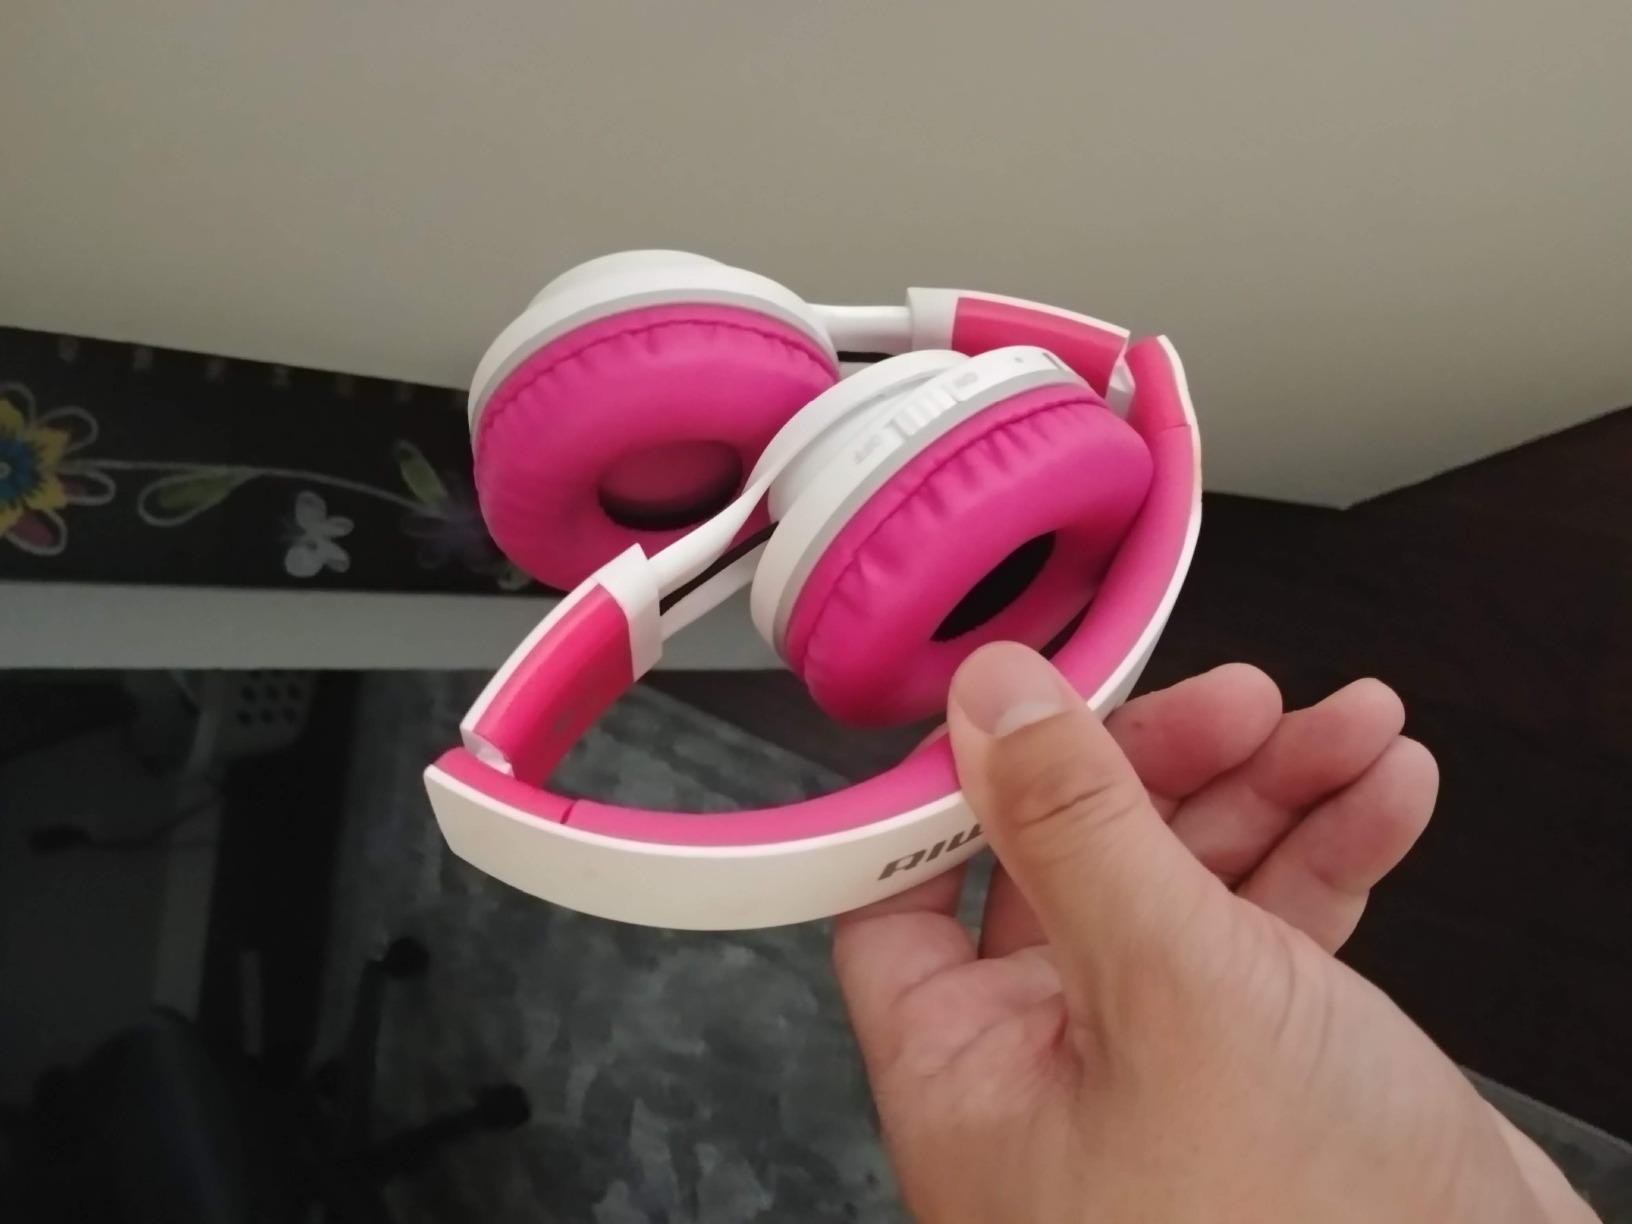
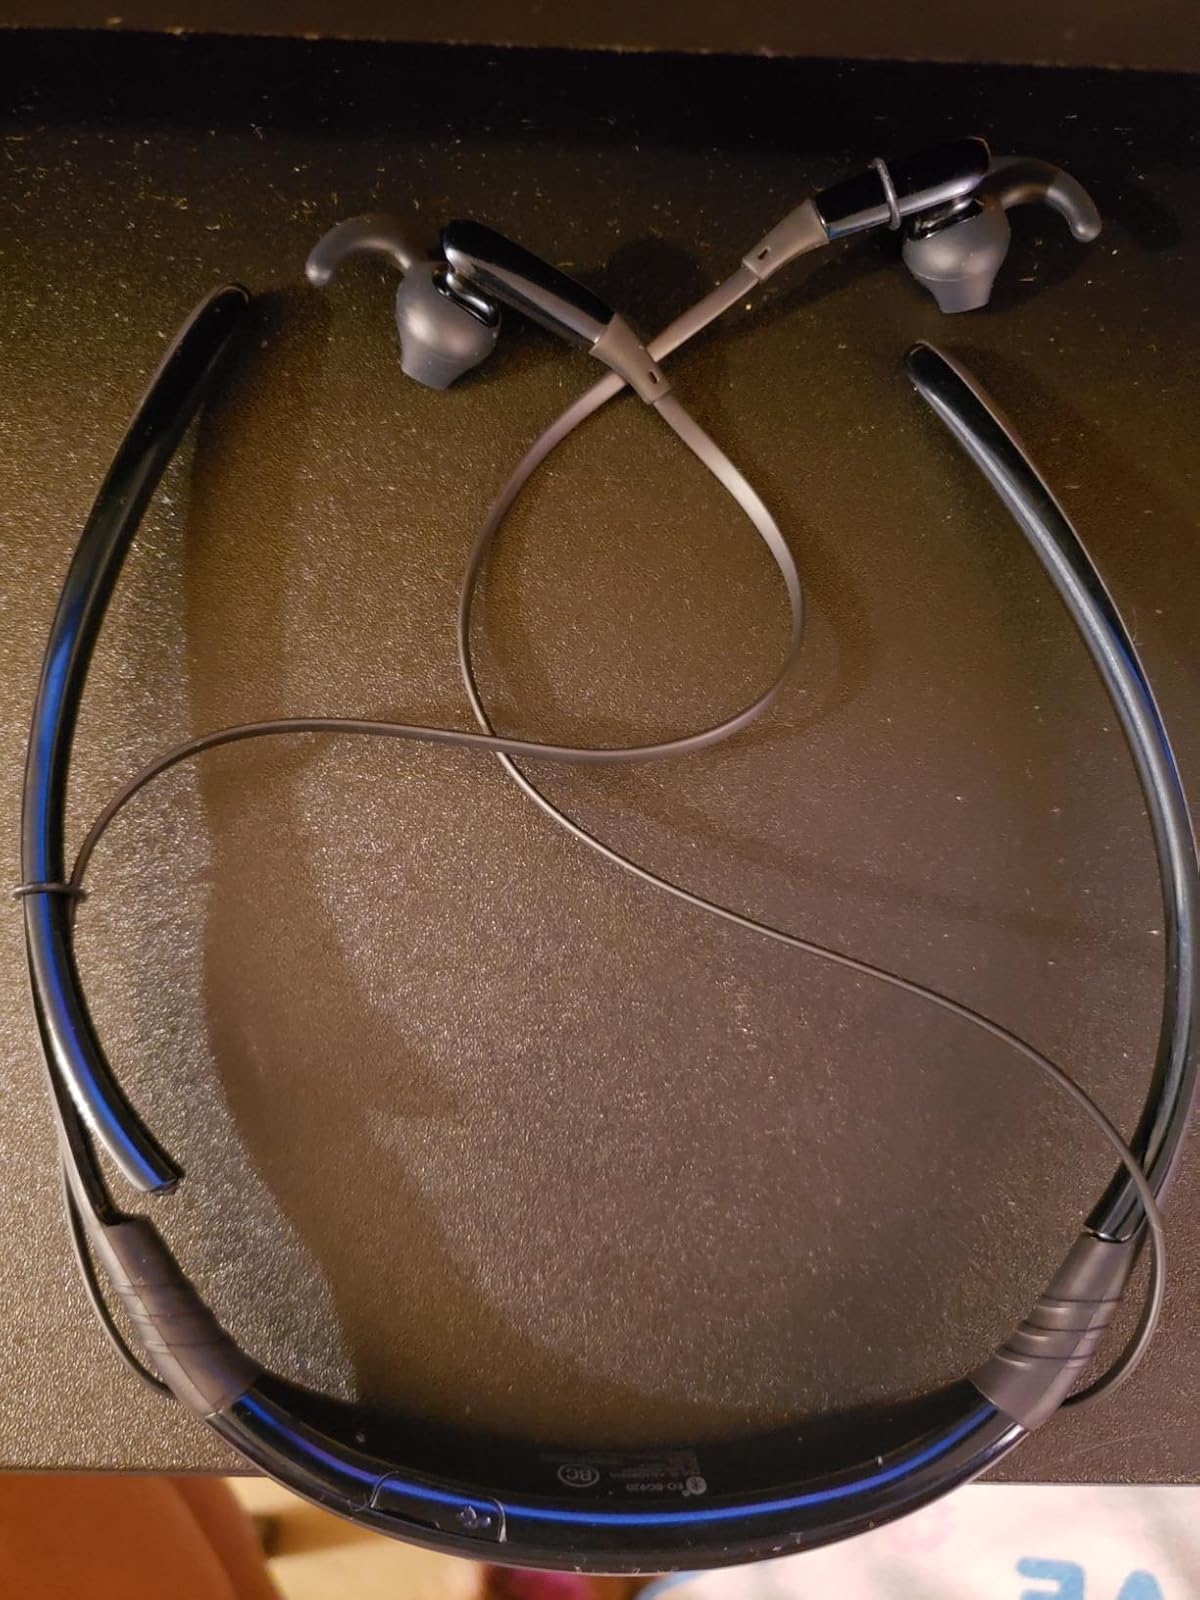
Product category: headphones
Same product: no